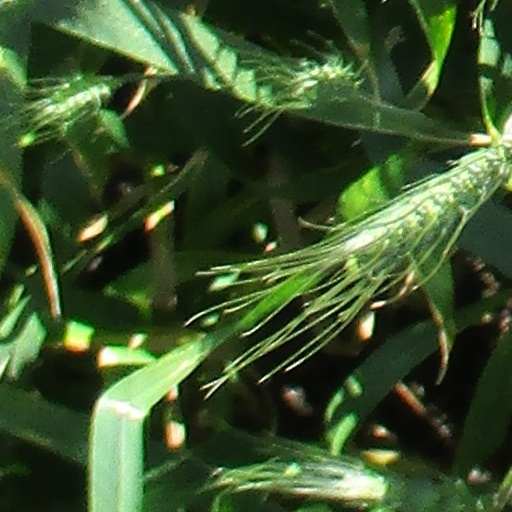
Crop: wheat